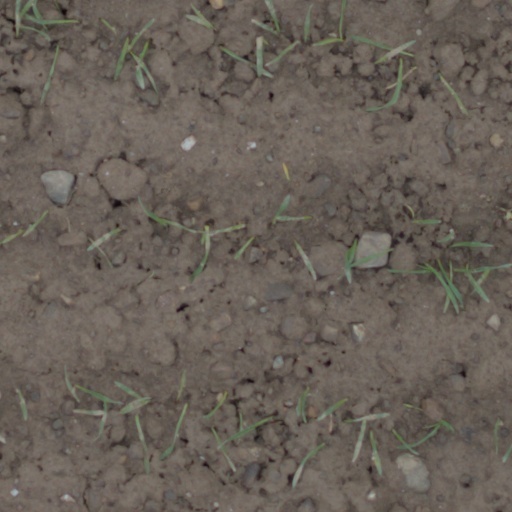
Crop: wheat